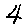
Label: 4